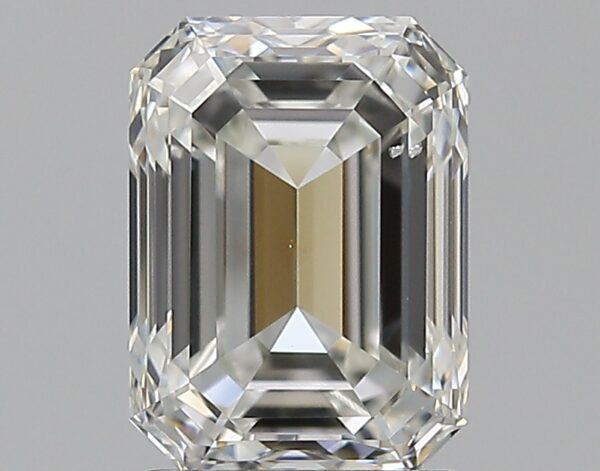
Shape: emerald
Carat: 1.71
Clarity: SI1
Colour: H
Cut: EX
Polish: EX
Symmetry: EX
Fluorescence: ST
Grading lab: GIA
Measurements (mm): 7.69 x 5.66 x 3.9